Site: brandenburg
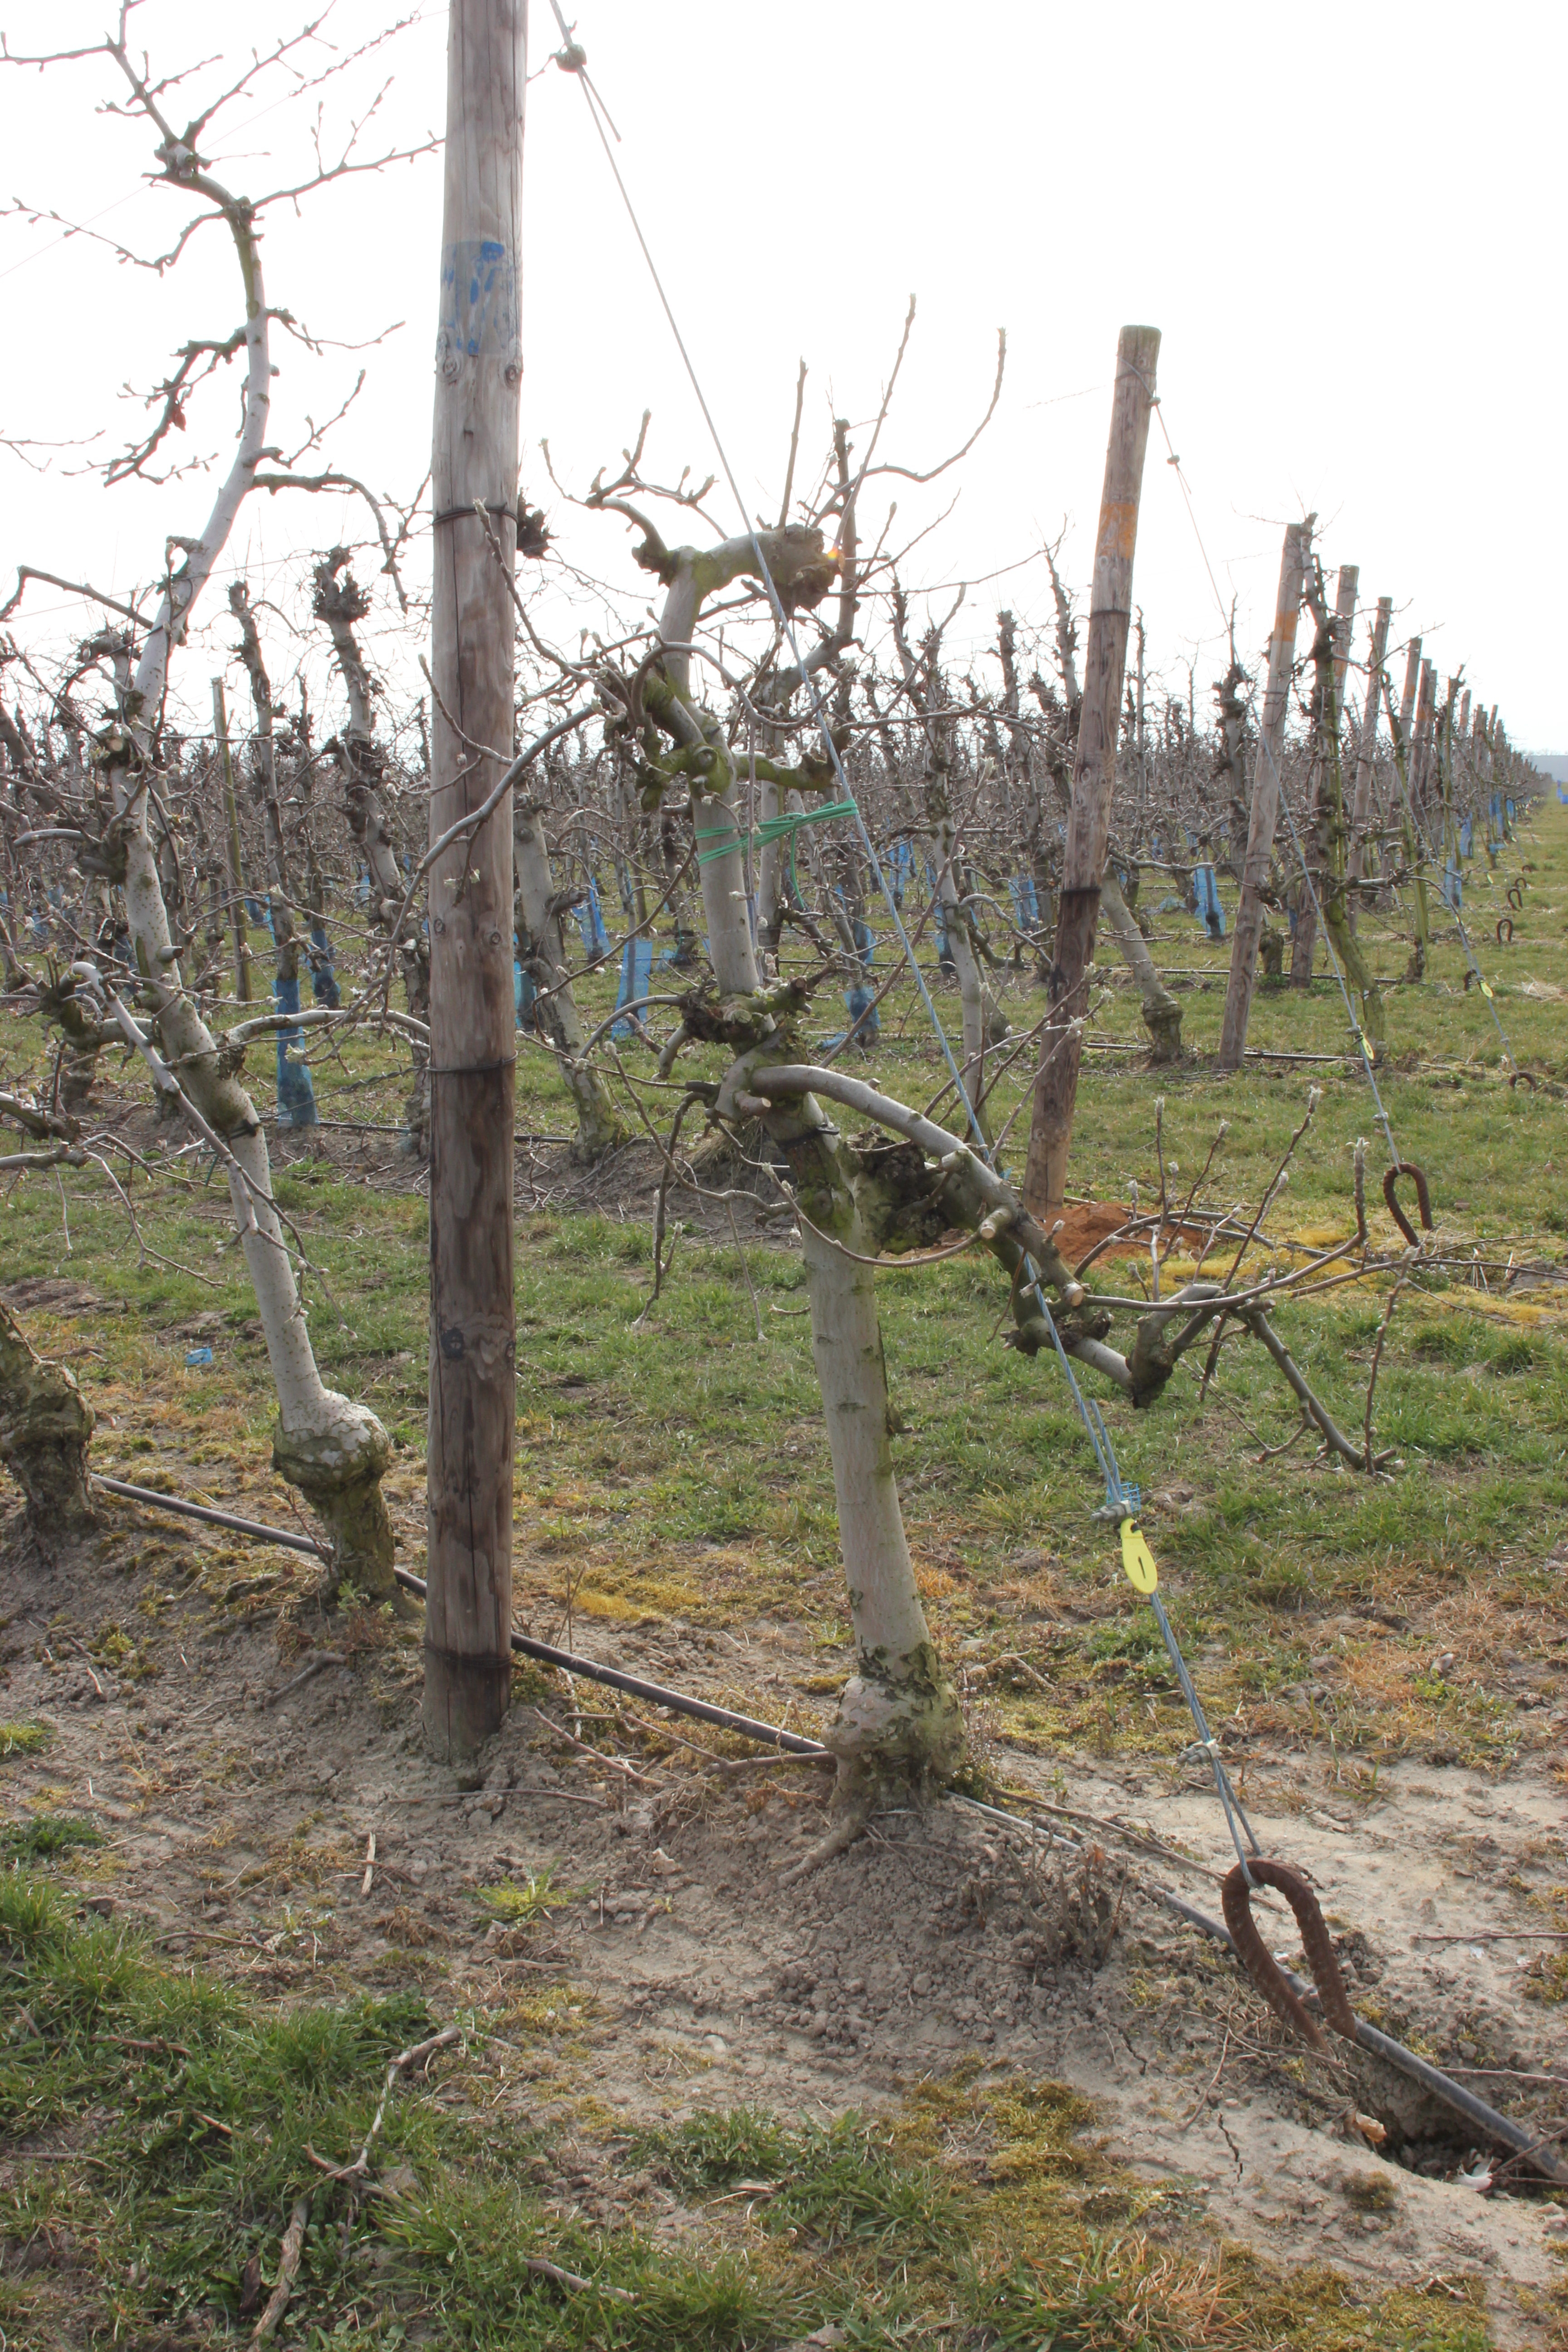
Growth stage (BBCH 54): Inflorescence emergence